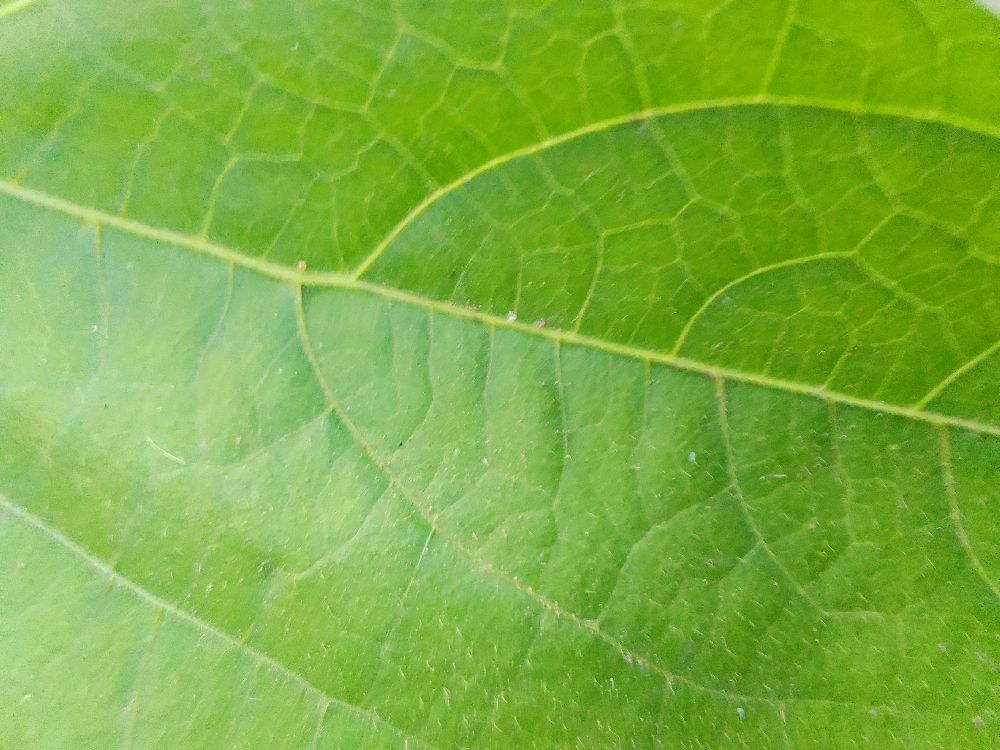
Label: healthy